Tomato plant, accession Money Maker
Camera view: horizontal (90 deg, fisheye); turntable rotation: 300 degrees
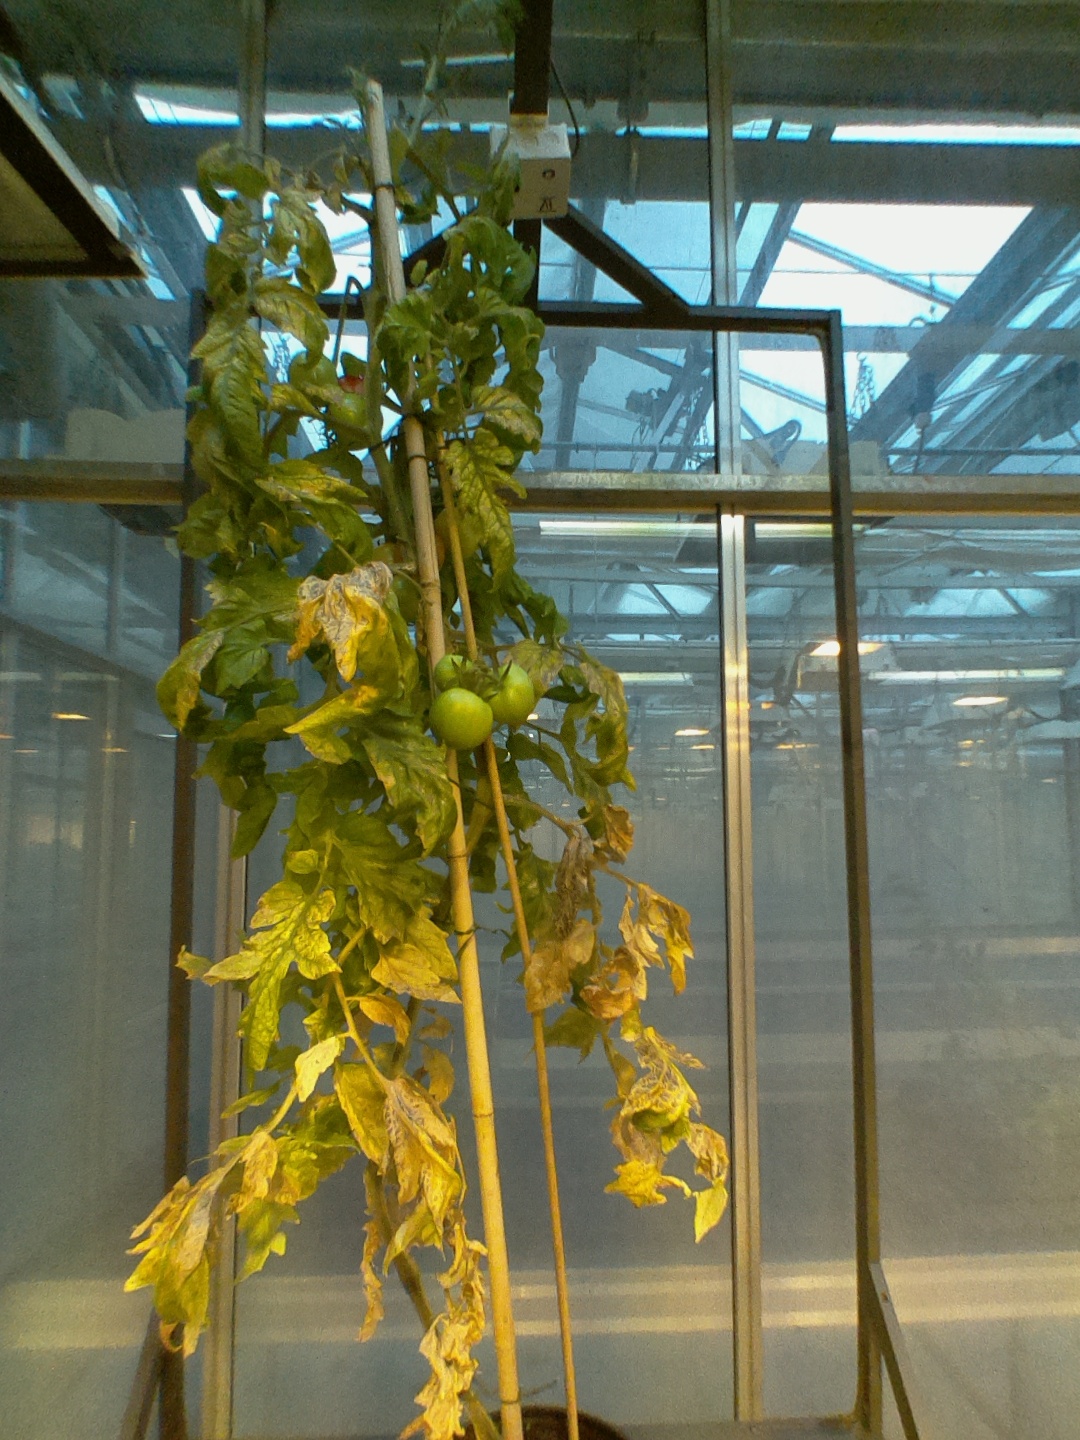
BBCH growth stage 81: 10%-20% of fruits show typical fully ripe color